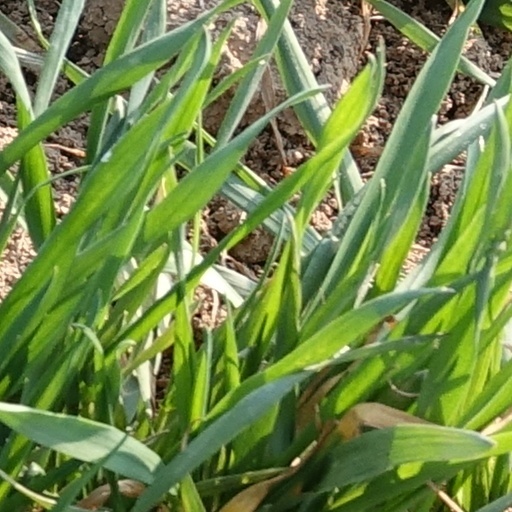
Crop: wheat